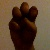
The image shows a hand gesture representing the letter 'E' in Indian Sign Language.